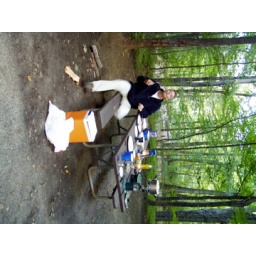
Hiking in the white mountains with Roeland